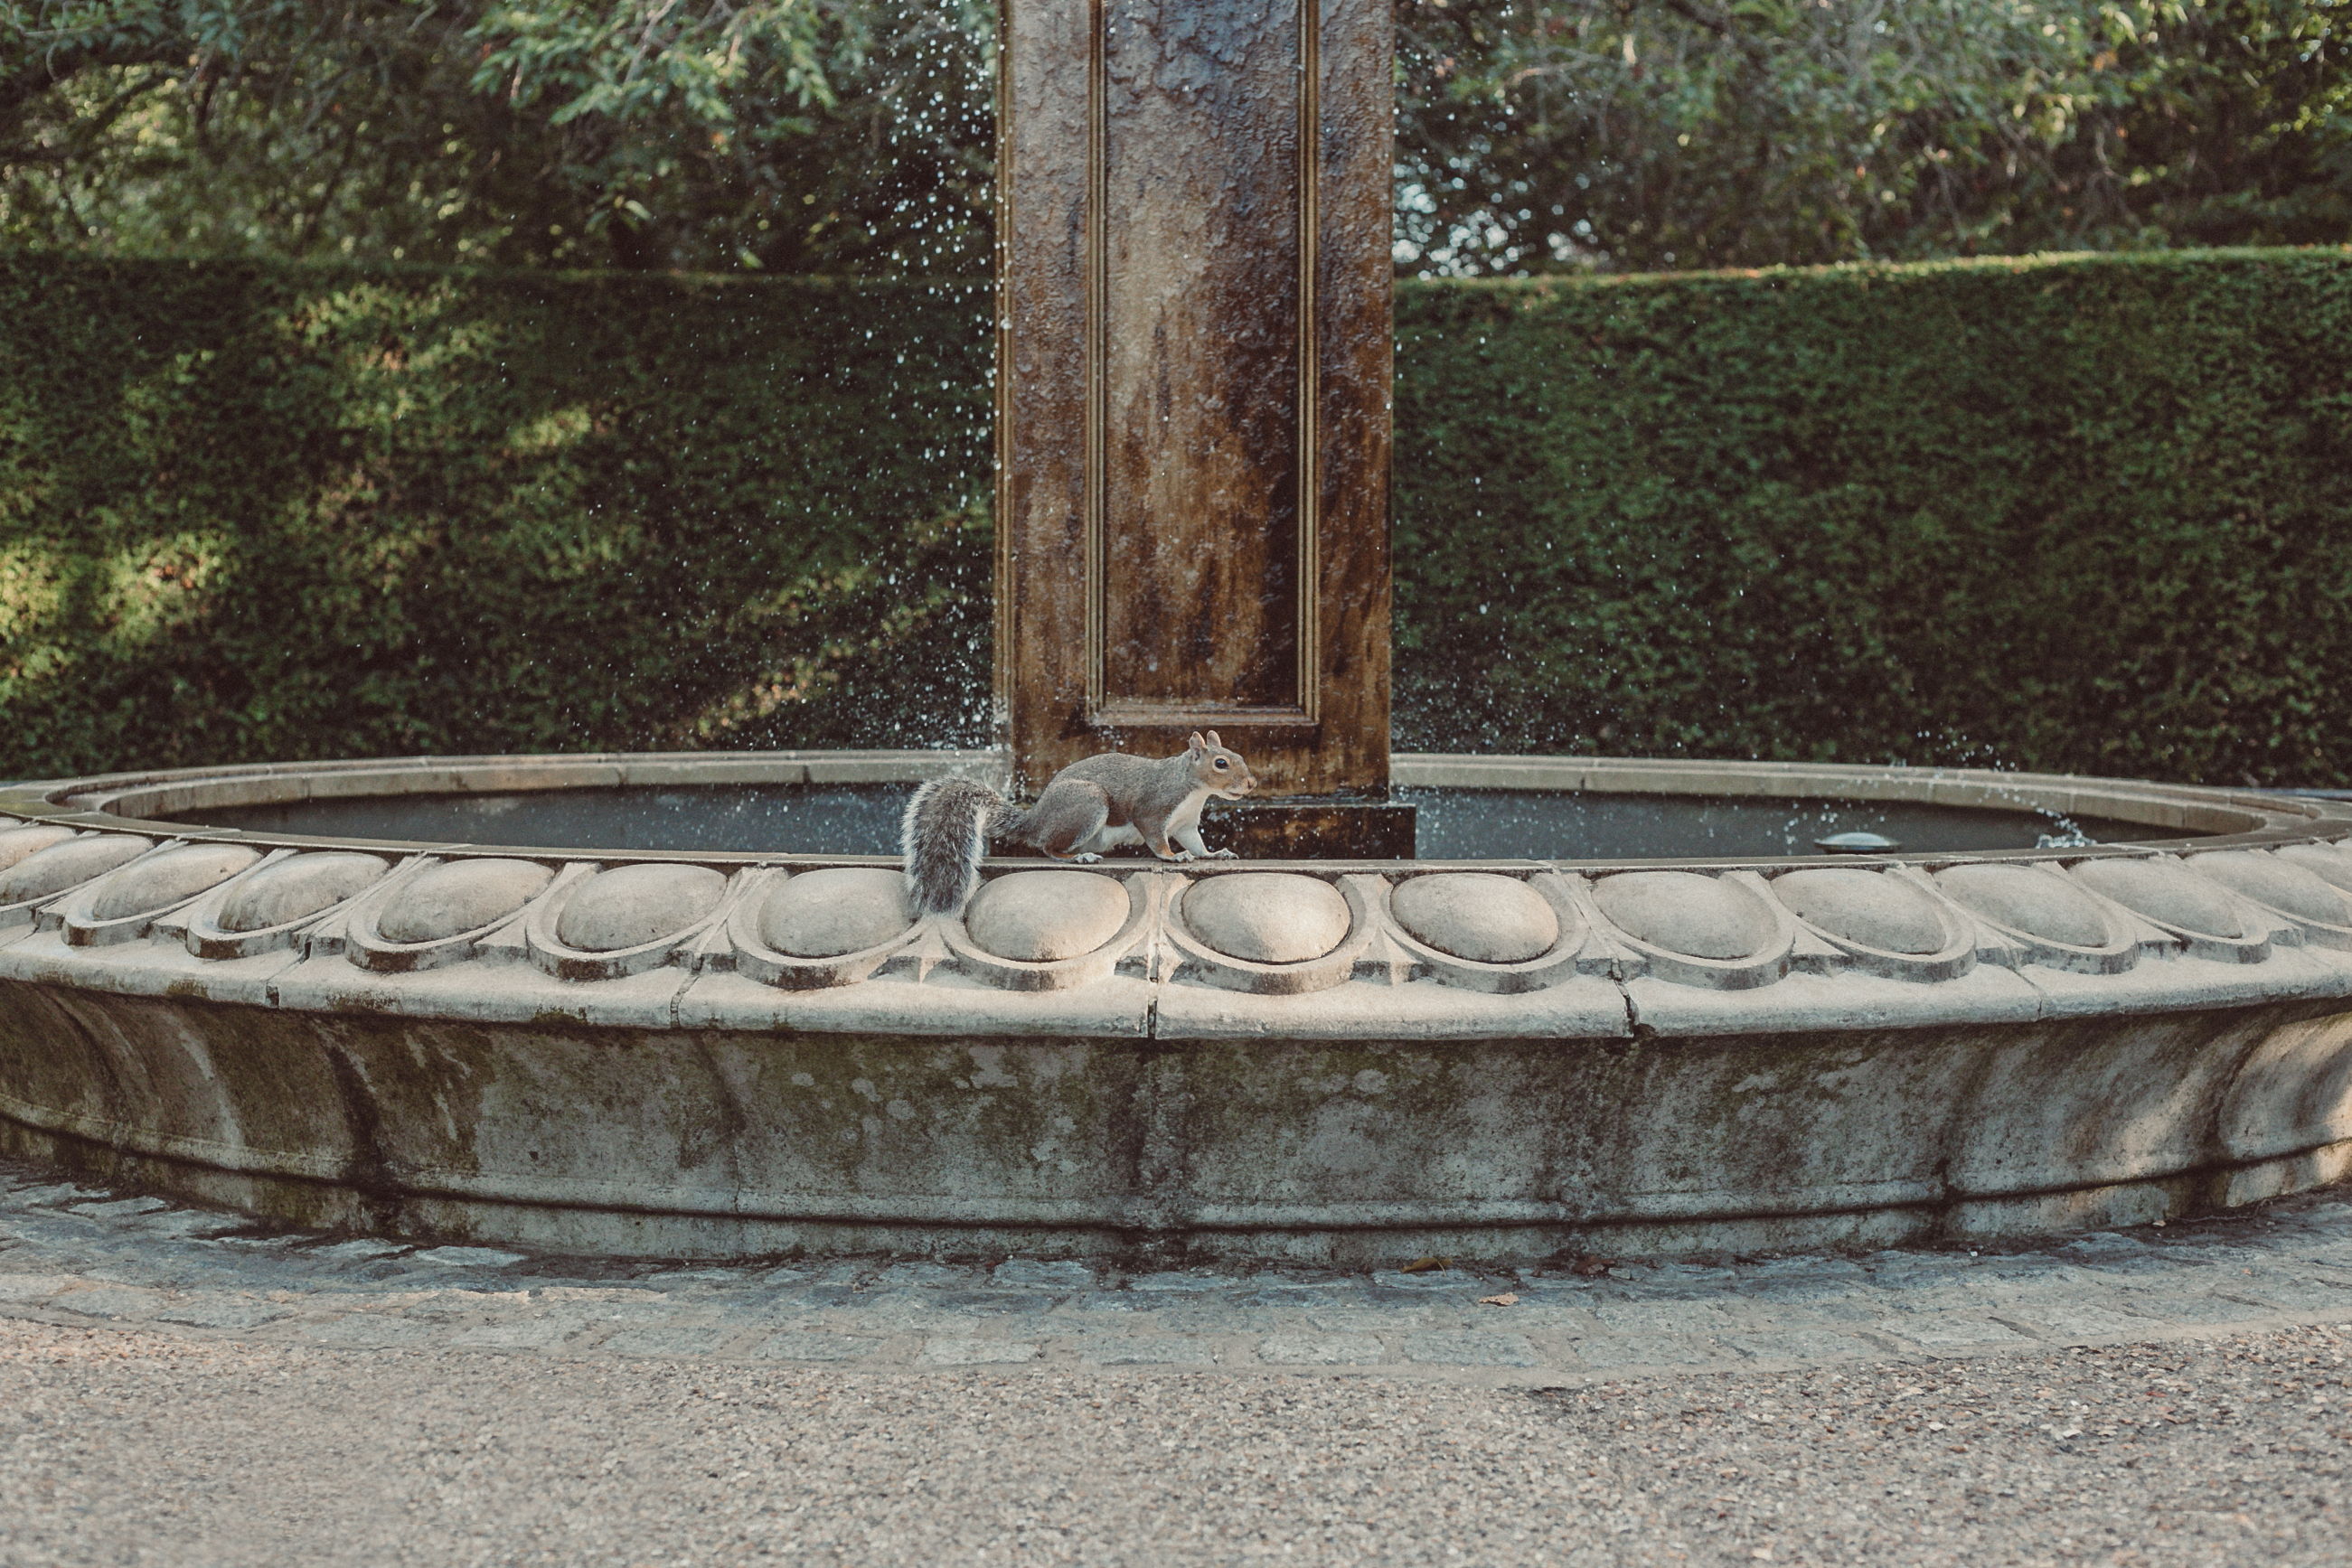
squirrel, bath, taking, fountain, rodent, wall, tree, font, water feature, concrete, wheel, garden